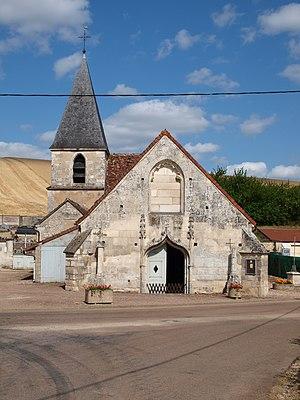
Église Saint-Martin de Mouffy (Yonne, France)